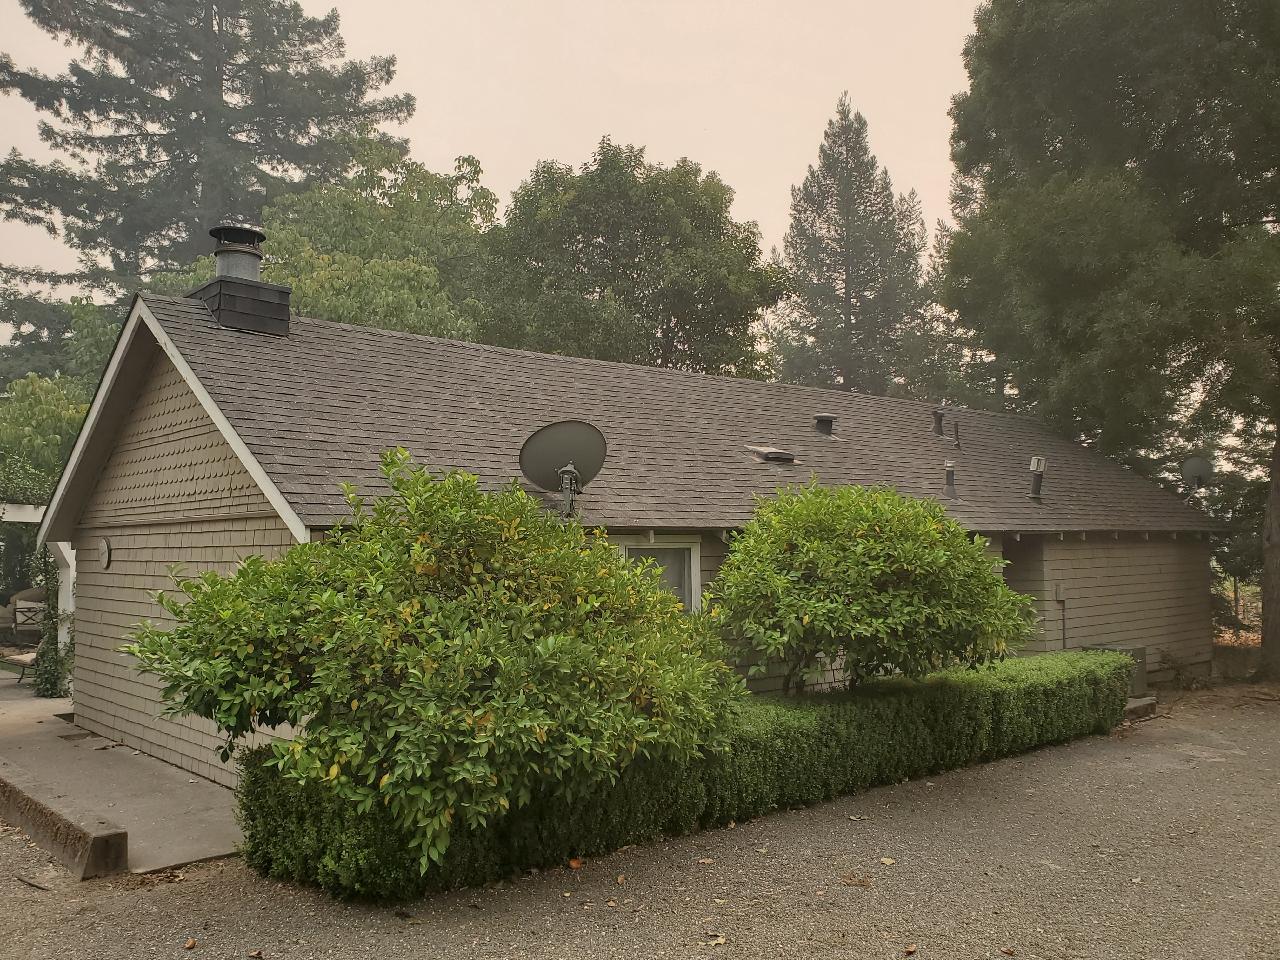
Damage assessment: no_damage